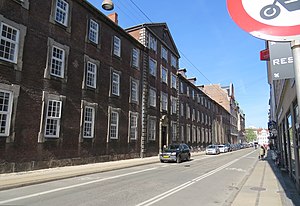
Løngangstræde / Historie
Vartov og Vartov Kirke.
Løngangstræde er en gade i Indre By i København, der går fra Vandkunsten til Vester Voldgade. Gaden er opkaldt efter en løngang, der lå her fra 1607 til omkring 1670.